Hyaenodon

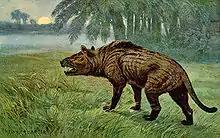
Reconstruction of "Hyaenodon" by Heinrich Harder (around 1920)

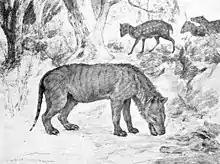
Reconstruction of "H. horridus" and "Leptomeryx evansi" by W. B. Scott (1913)

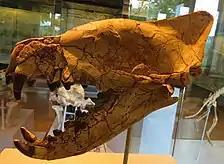
Skull of "Hyaenodon horridus"

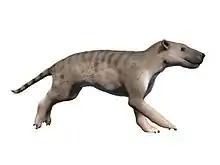
Life reconstruction of "H. horridus"

The skull of "Hyaenodon" was long with a narrow snout—much larger in relation to the length of the skull than in canine carnivores, for instance. The neck was shorter than the skull, while the body was long and robust and terminated in a long tail. Compared to the larger (but not closely related) "Hyainailouros", the dentition of "Hyaenodon" was geared more towards shearing meat and less towards bone crushing.